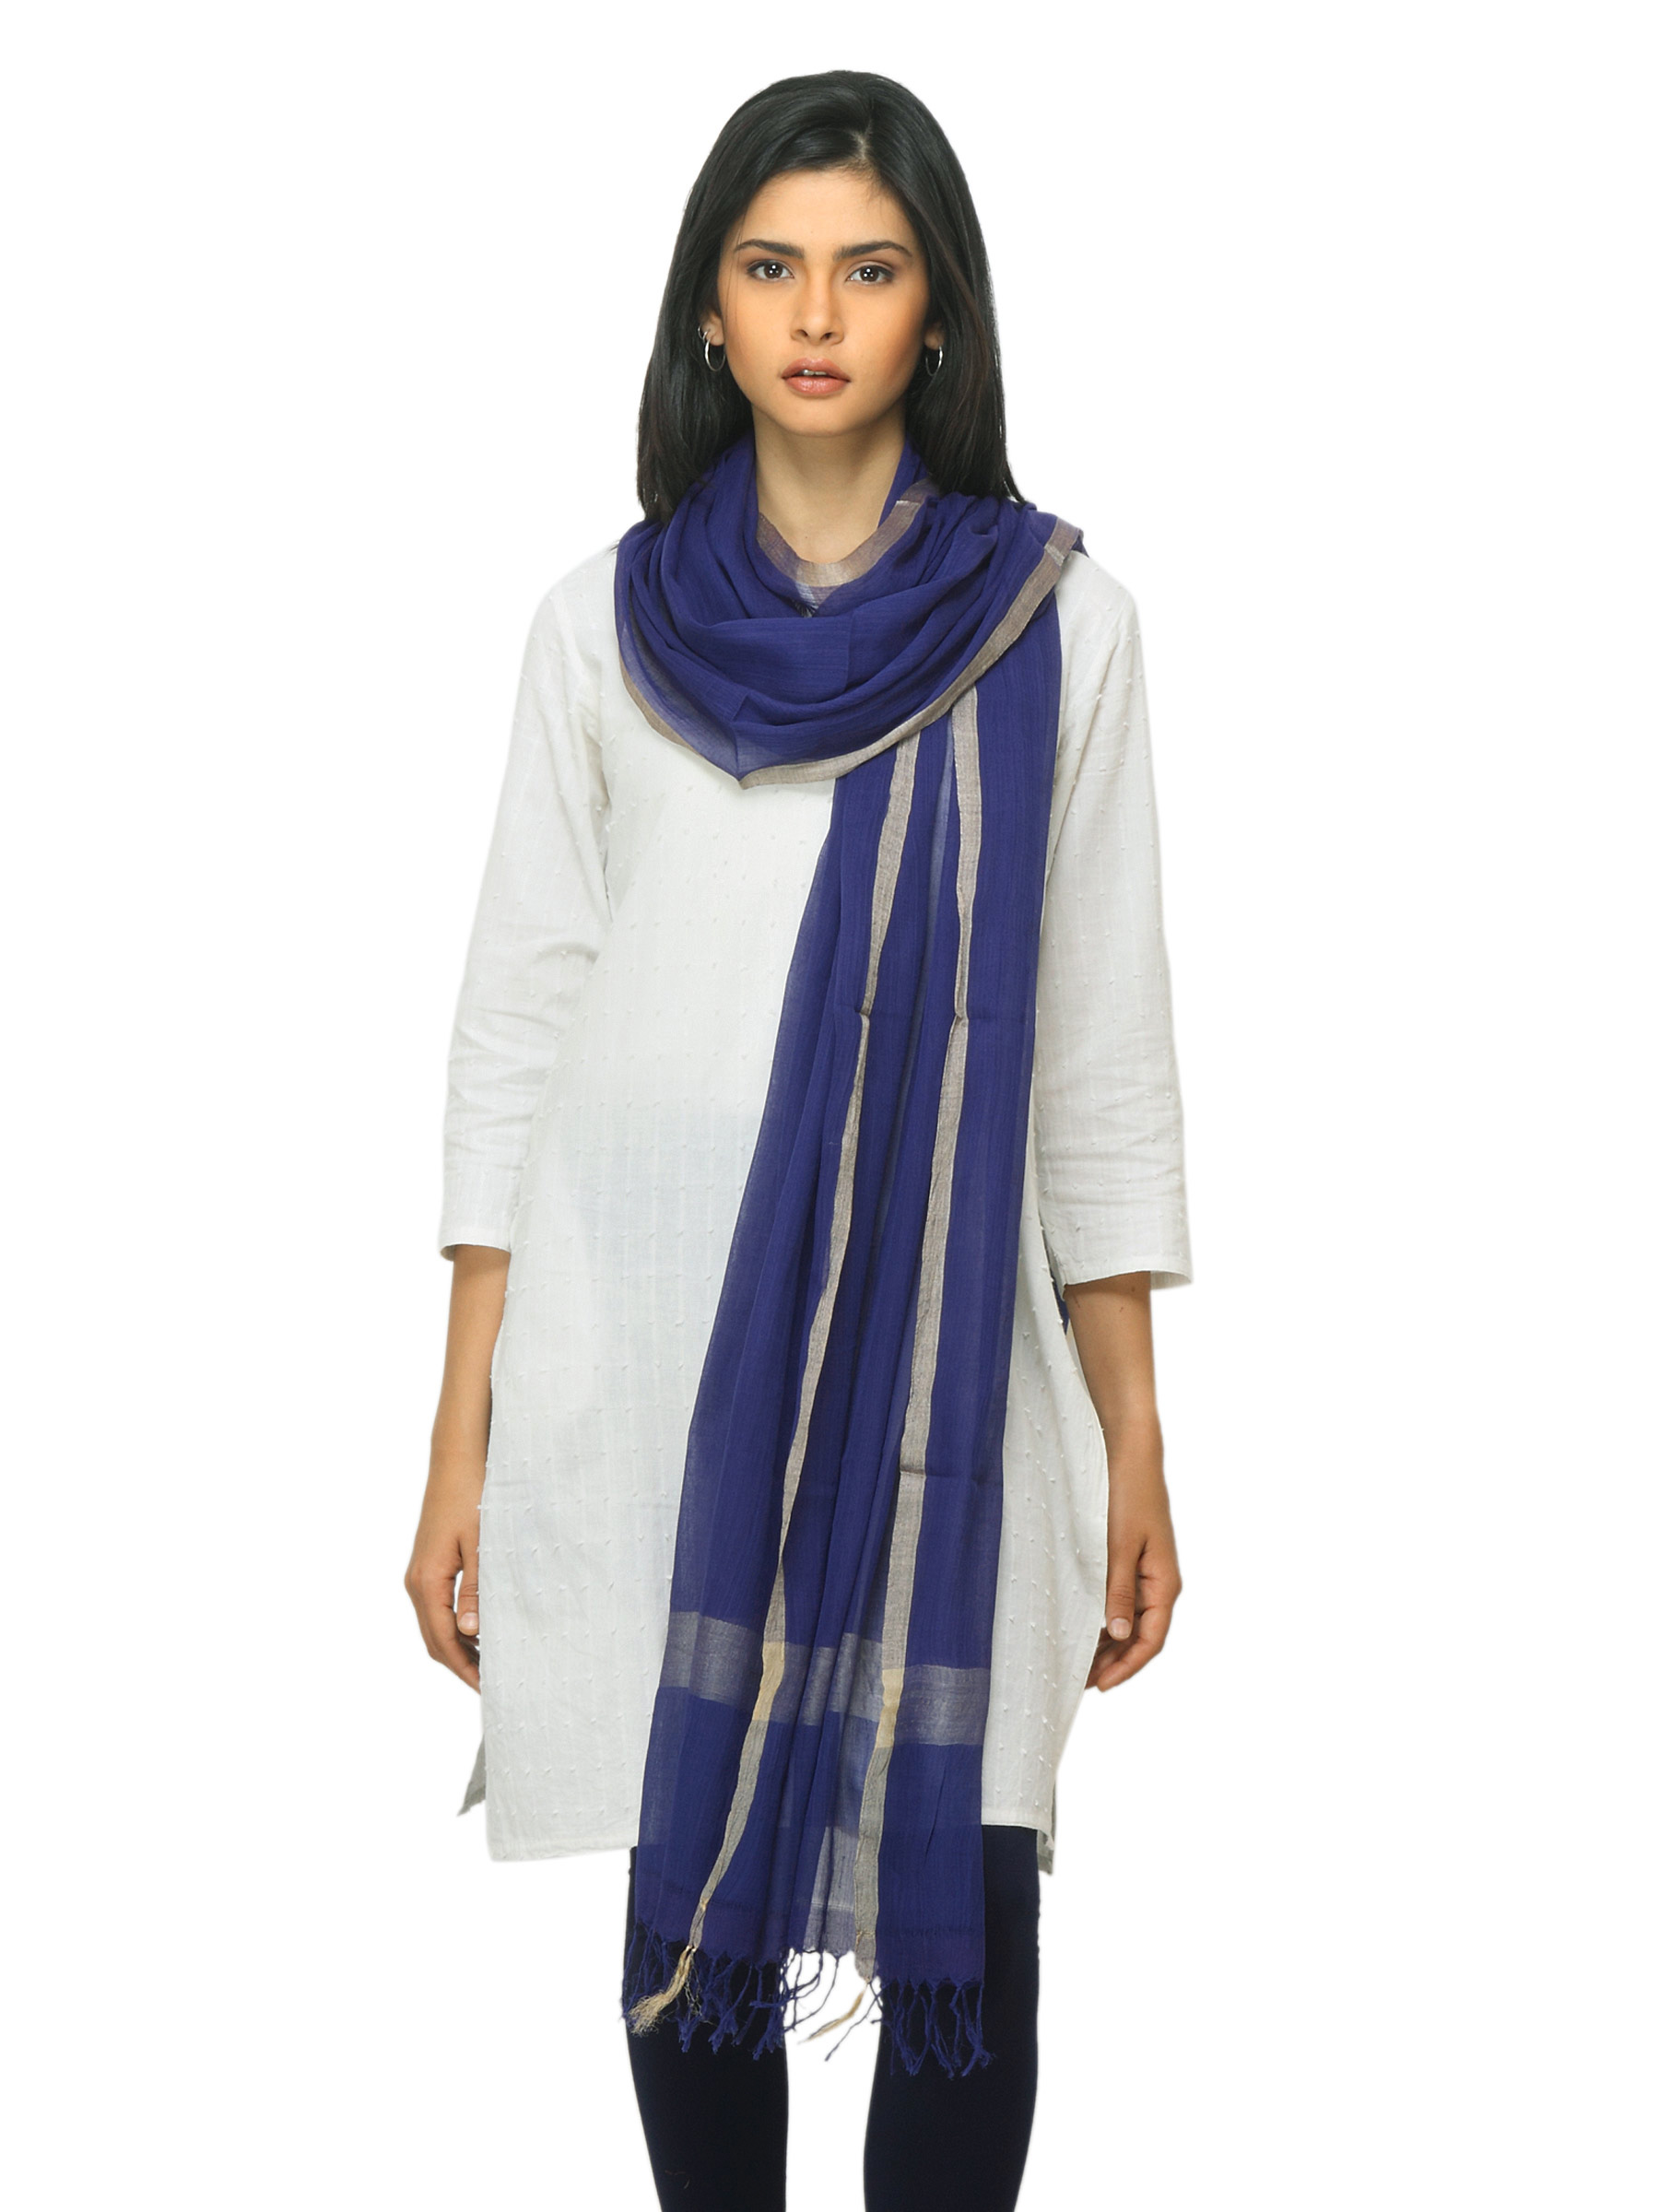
Fabindia Women Blue Dupatta
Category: Apparel / Topwear / Dupatta
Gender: Women
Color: Blue
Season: Summer 2012
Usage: Ethnic